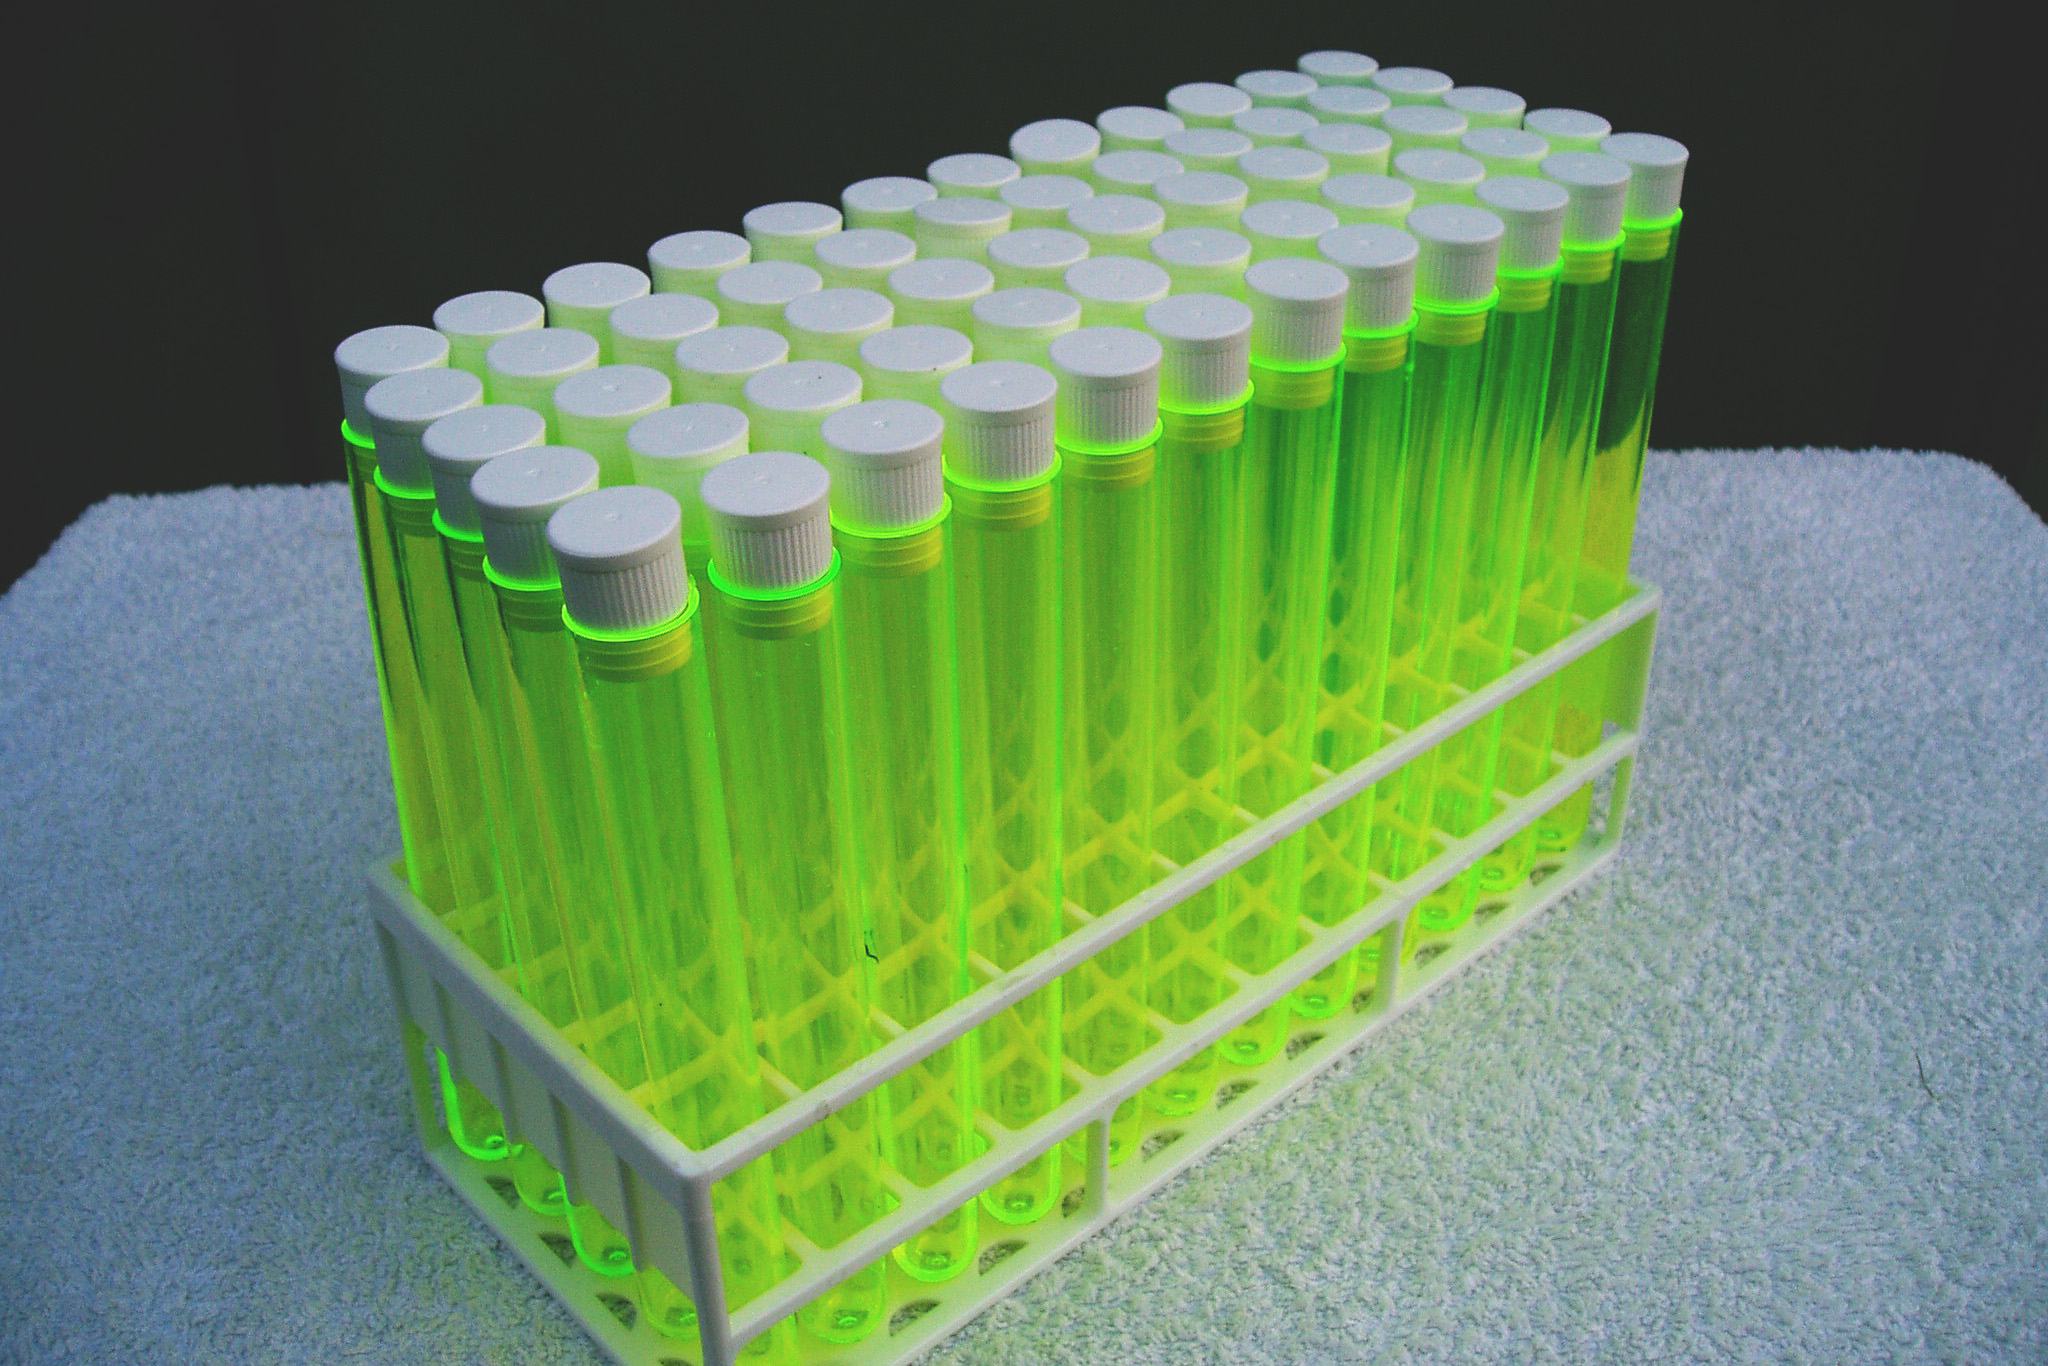
green, test tube, plastic